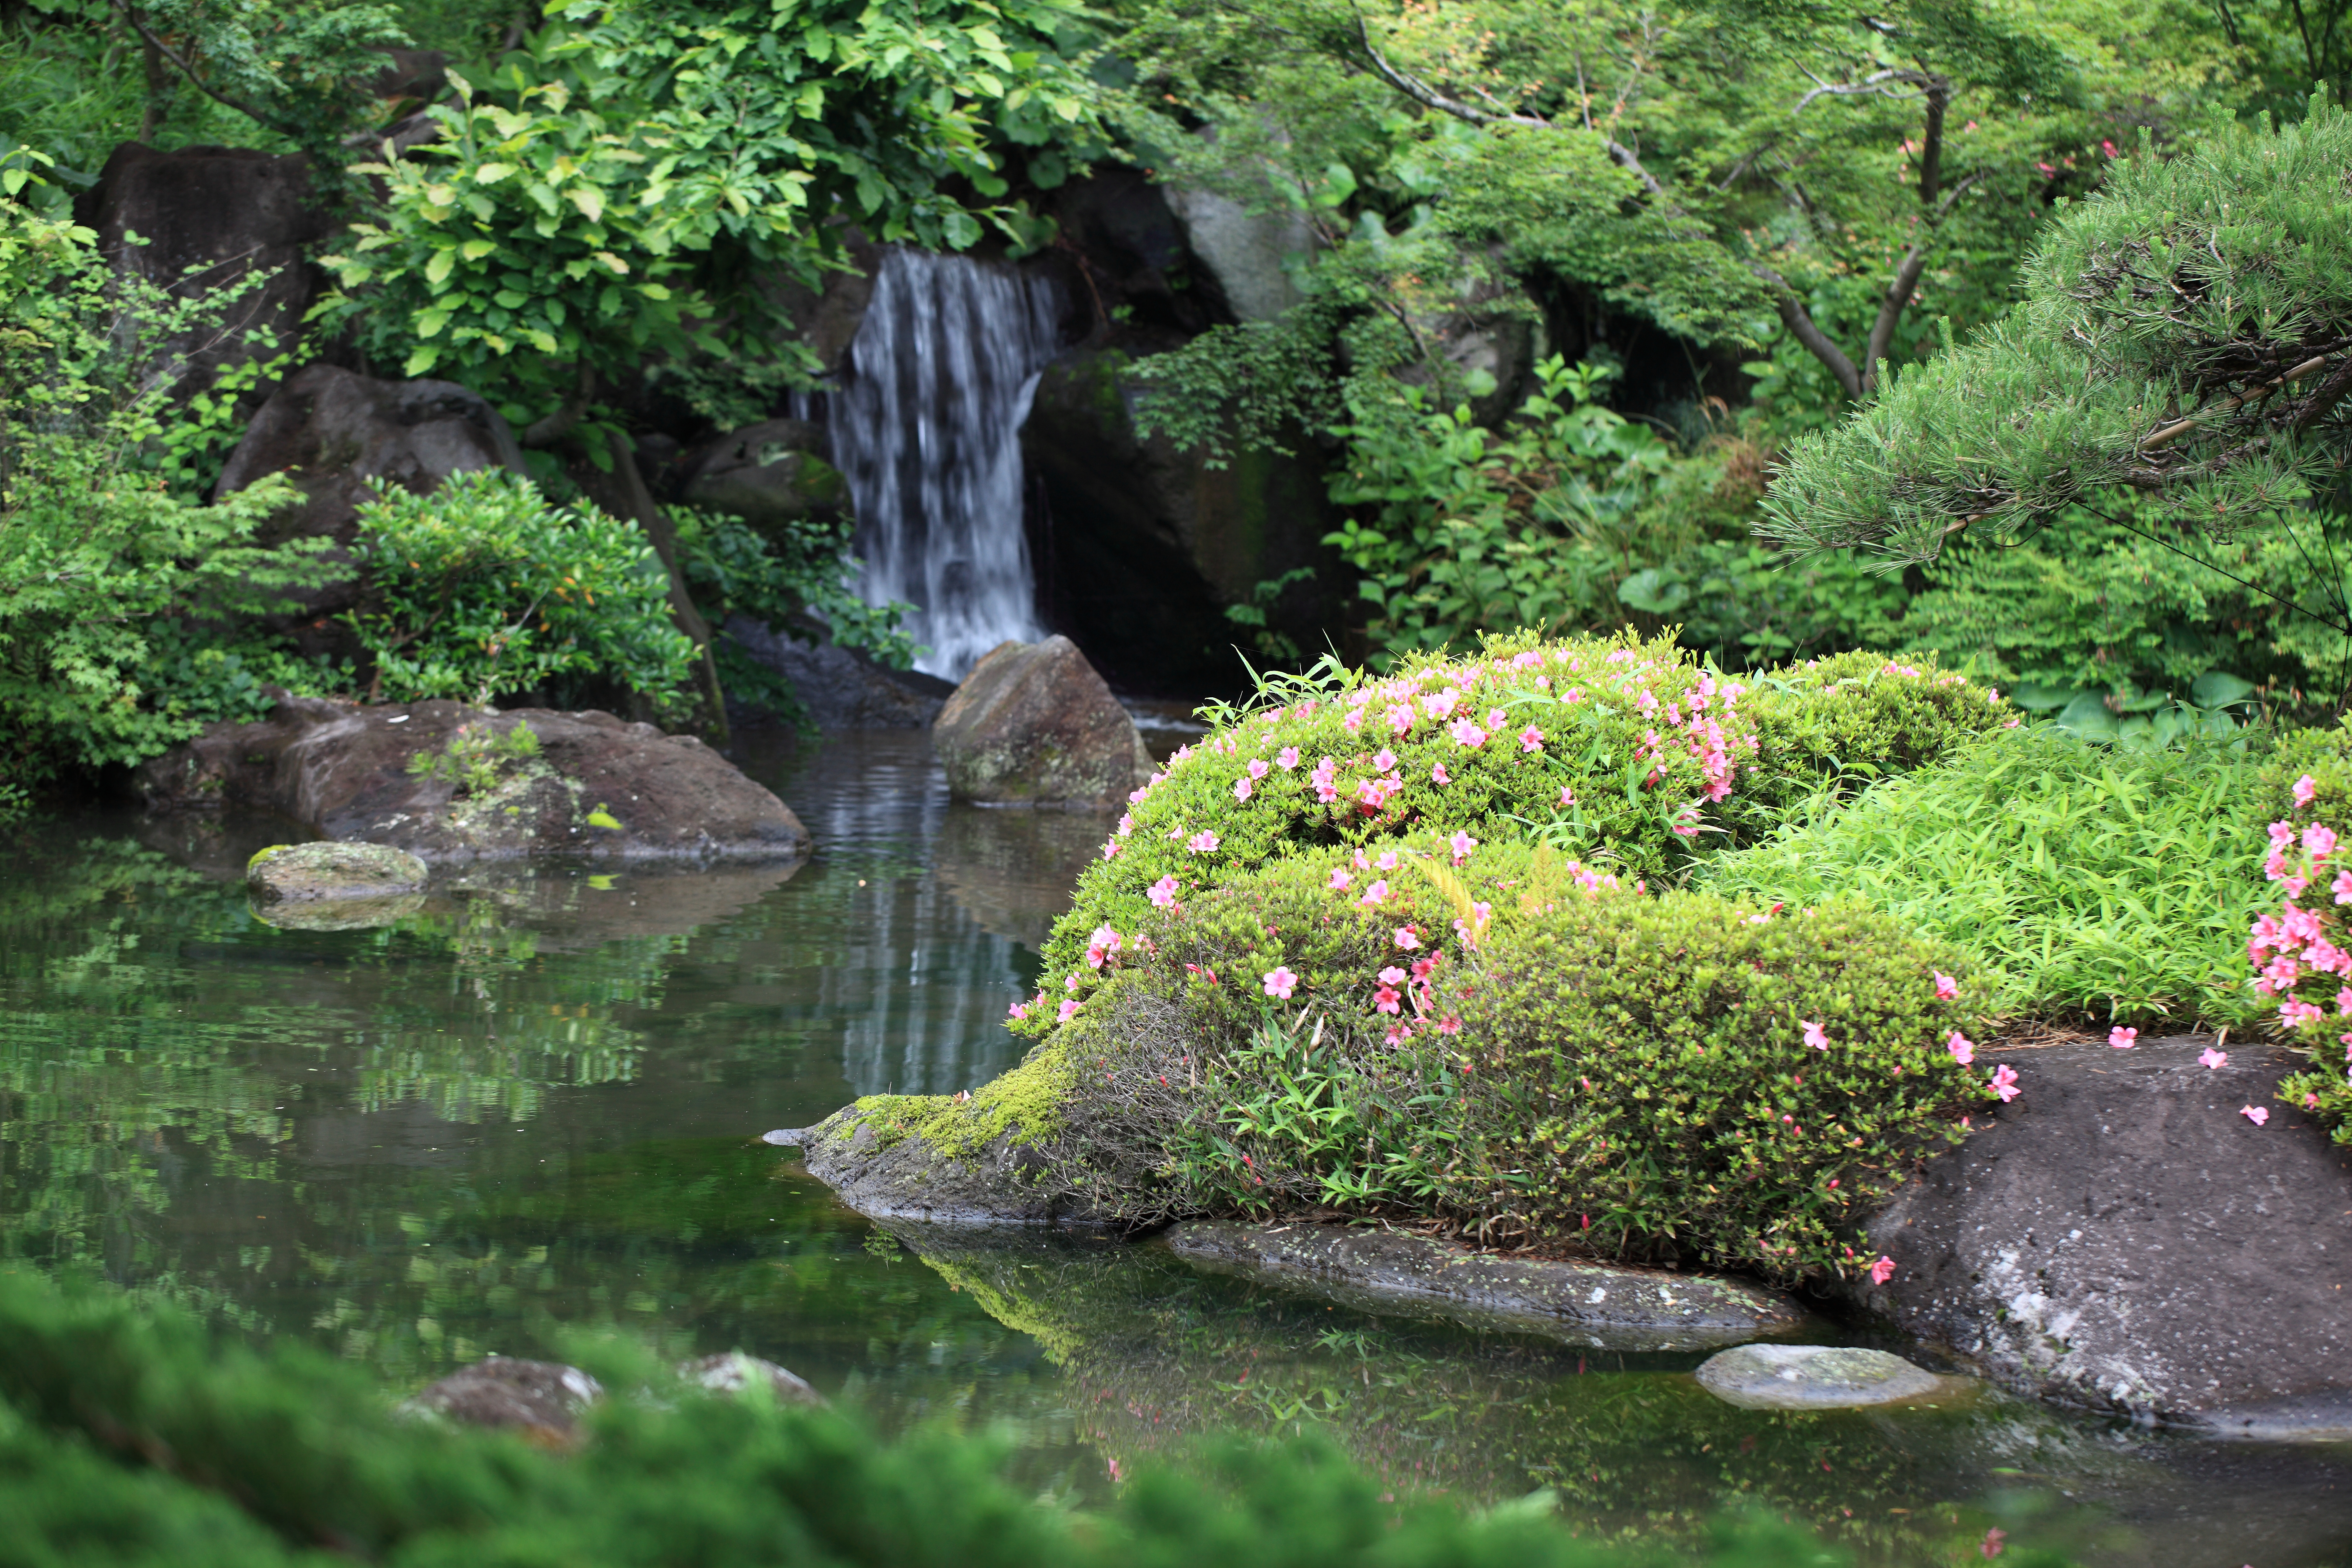
tree, water, forest, rock, waterfall, plant, flower, river, pond, stream, high, jungle, botany, garden, flora, body of water, japanese, vegetation, rainforest, 5d, style, hires, botanical garden, woodland, markii, water feature, watercourse, hi, res, resolution, gunma, maebashi, gunmaflowerpark